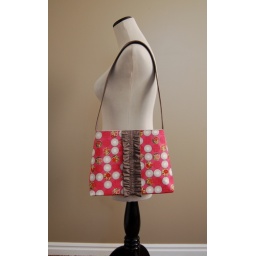
Fiona bag in pink curio